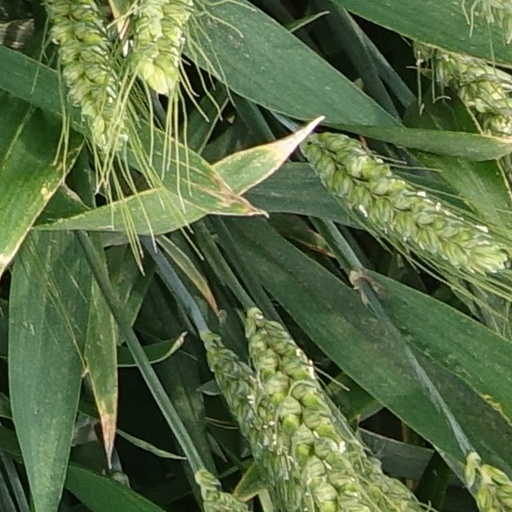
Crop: wheat